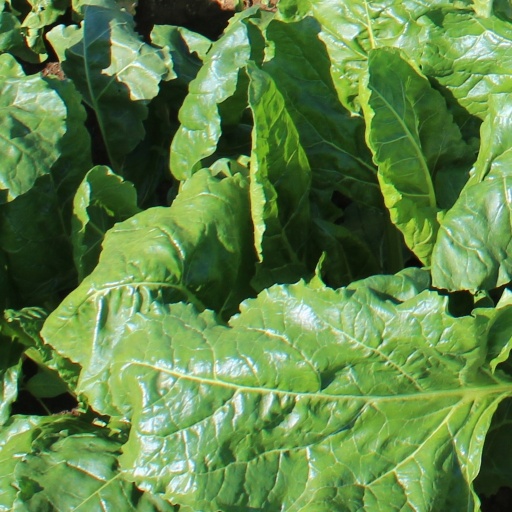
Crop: sugar beet